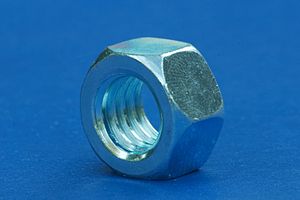
Møtrik
En sekskantet møtrik.
En møtrik er en mekanisk del, der kendetegnes ved at have et indvendigt gevind. Derfor vil en møtrik ofte bruges i forbindelse med en bolt eller gevindstang, der kendetegnes ved at have et udvendigt gevind.